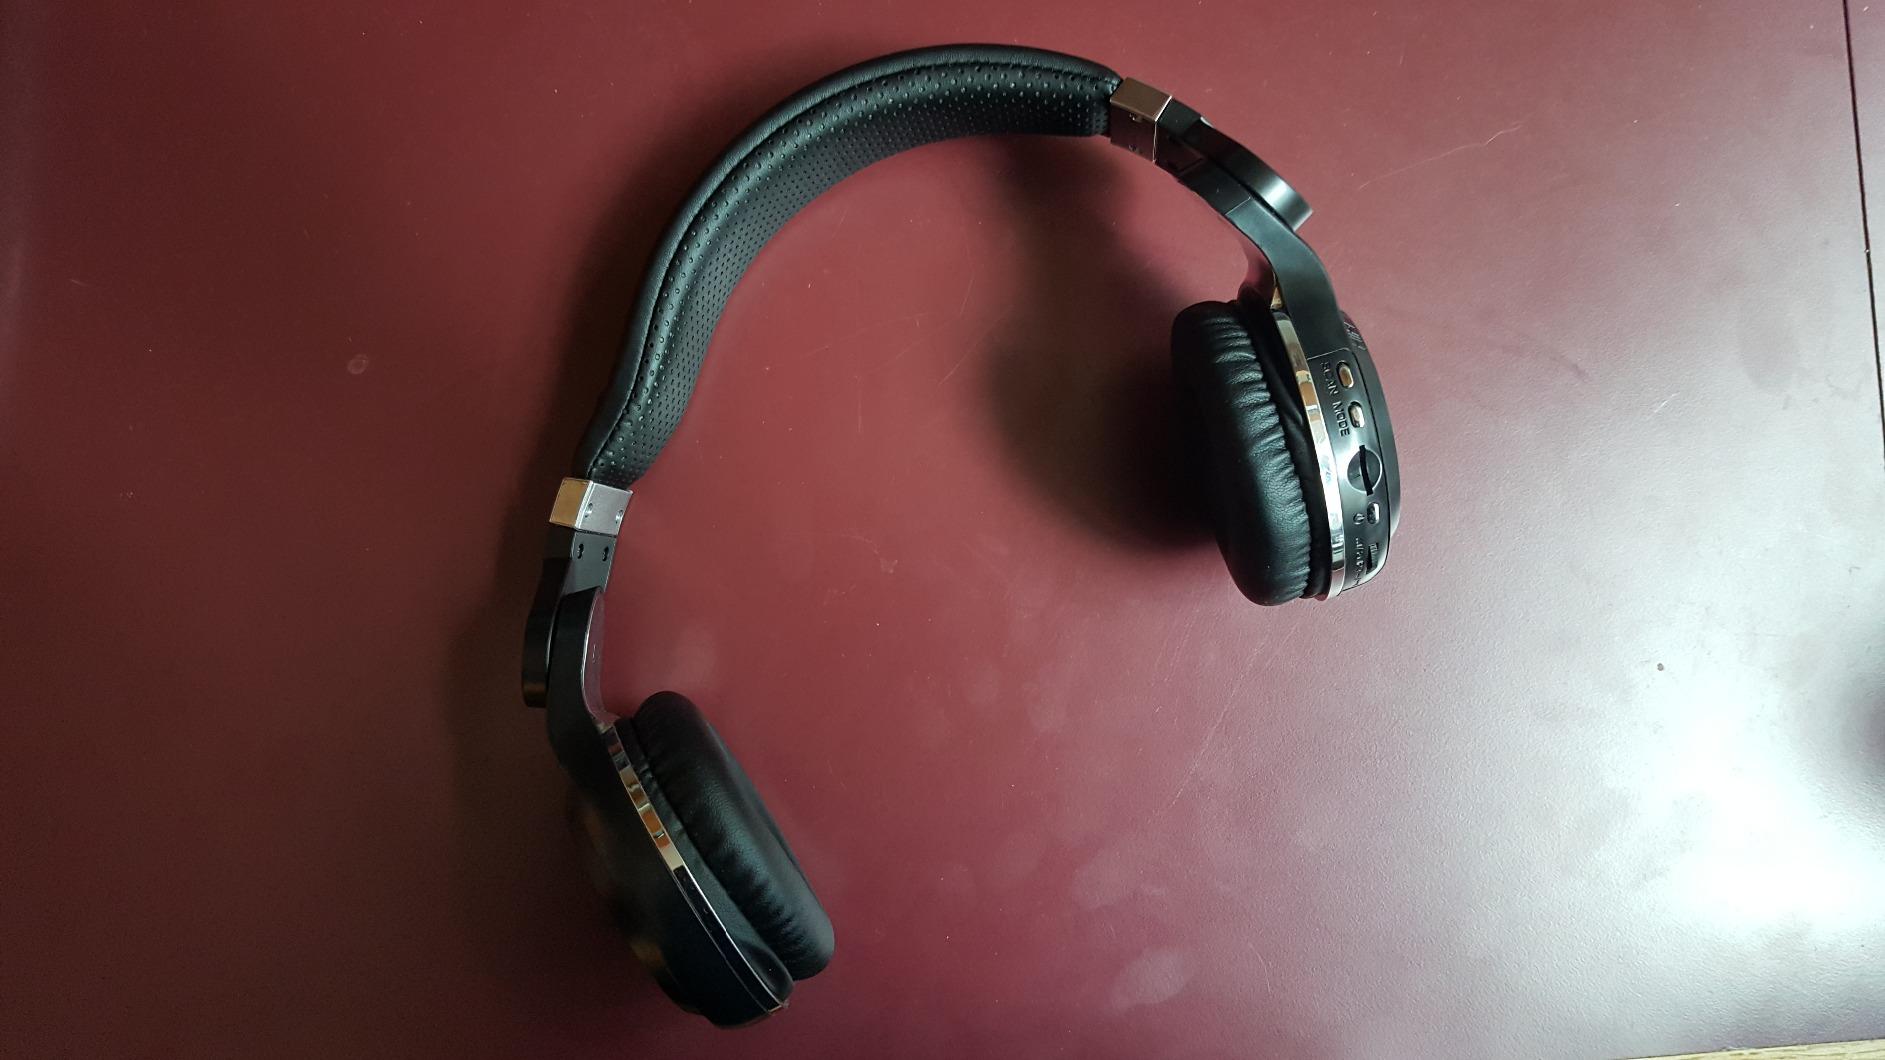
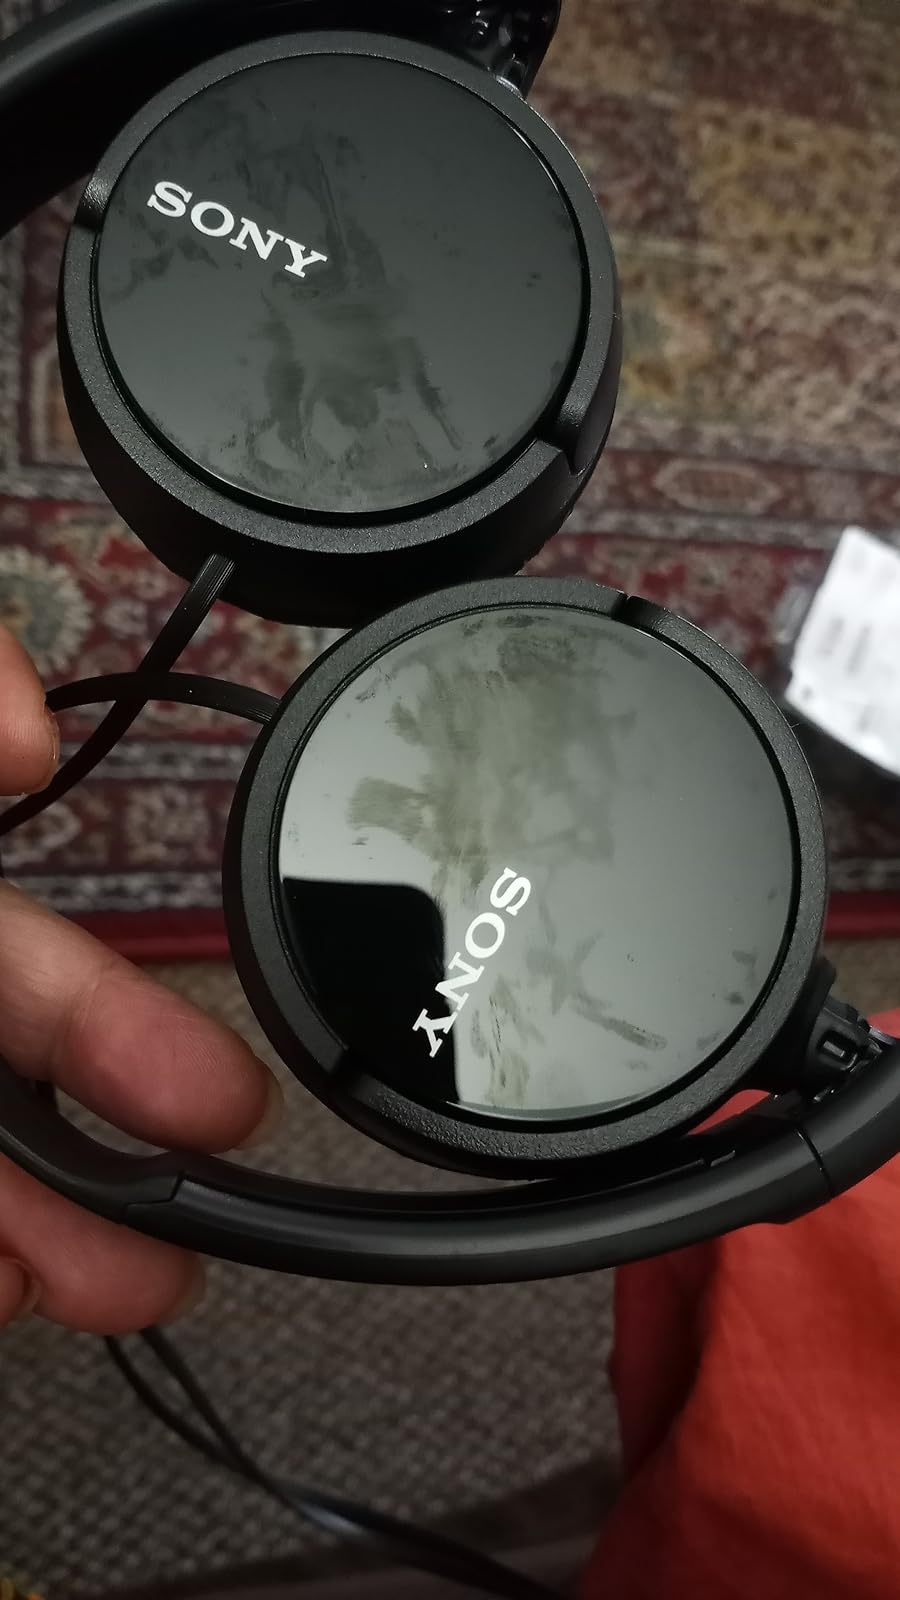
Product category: headphones
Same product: no